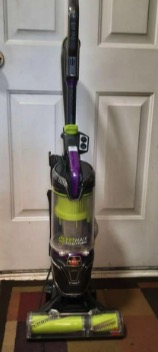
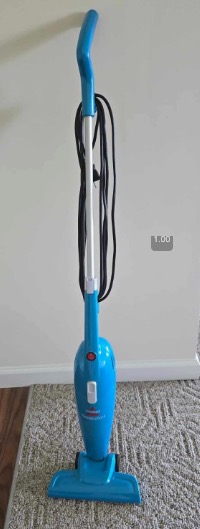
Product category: items_vacuum
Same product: no